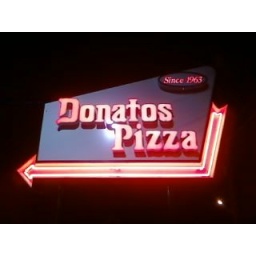
from donatos first location in columbus, on frebis. the unrefurbished sign can be viewed on google street view